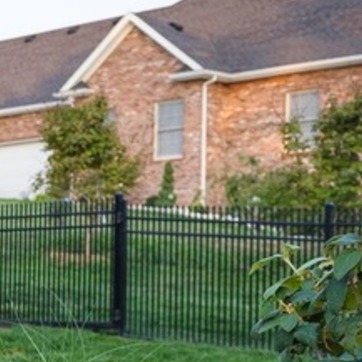
Material: brick